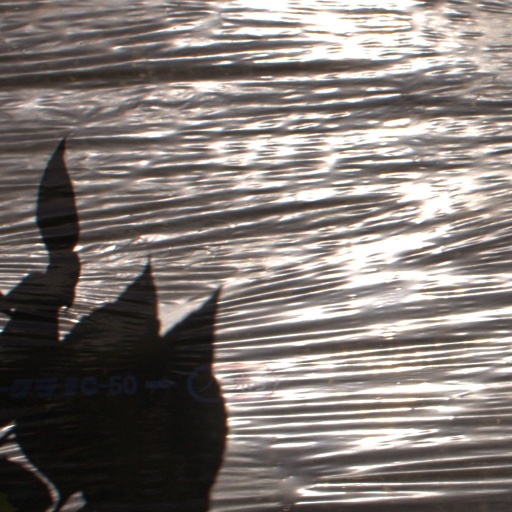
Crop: Jerusalem artichoke